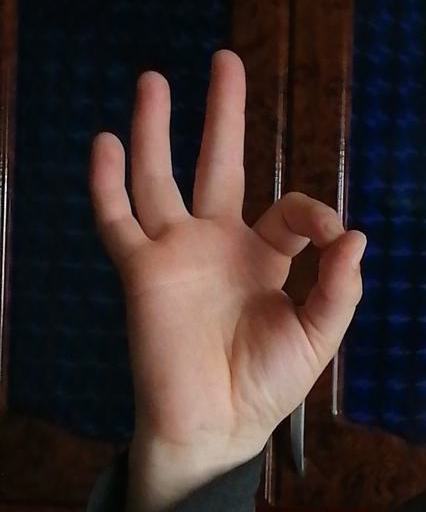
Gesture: ok